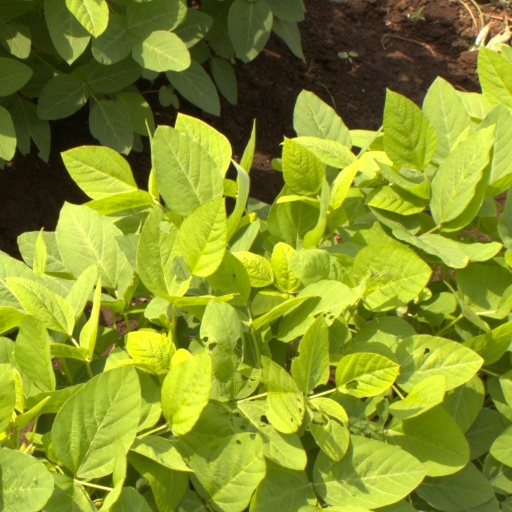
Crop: soybean